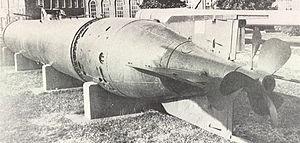
Le Kaiten était un sous-marin de poche suicide conçu autour de la torpille Type 93 par la Marine impériale japonaise dans l'étape finale de la Seconde Guerre mondiale.